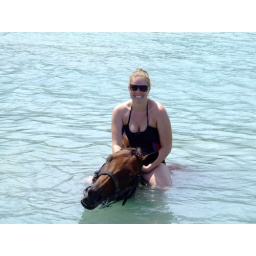
horseback riding in the ocean - my horse was having MAJOR hehs!